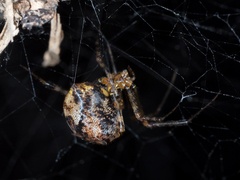
Species: Parasteatoda_tepidariorum